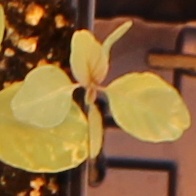
Label: Palmer Amaranth